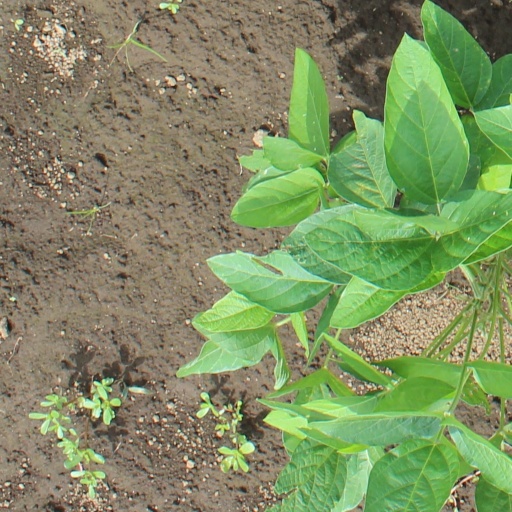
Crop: soybean